Zhang Xuecheng

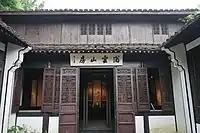
Former Residence of Zhang Xuecheng in Shaoxing

His biographer, David Nivison, comments that while his countrymen did not think him a great literary artist, "the infrequent western reader will find his style often both moving and powerful." Zhang developed, Nivison continues, "an organic view of history and the state that approaches Hegelian thought, and then built this view upon and into a theory of culture that sometimes suggests Vico," the Italian philosopher.